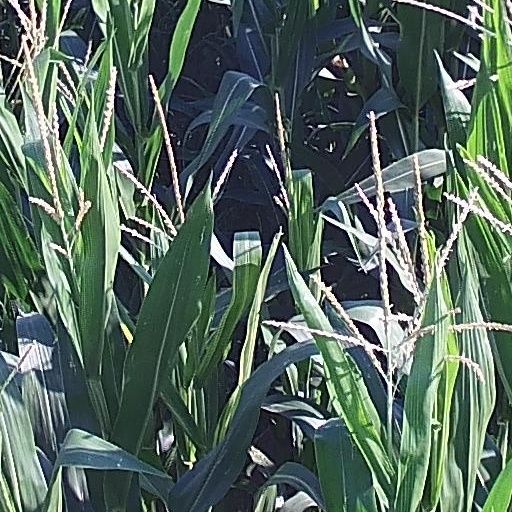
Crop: maize; corn